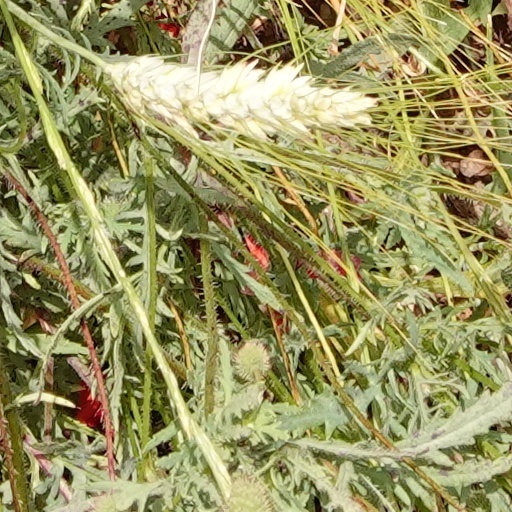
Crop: wheat